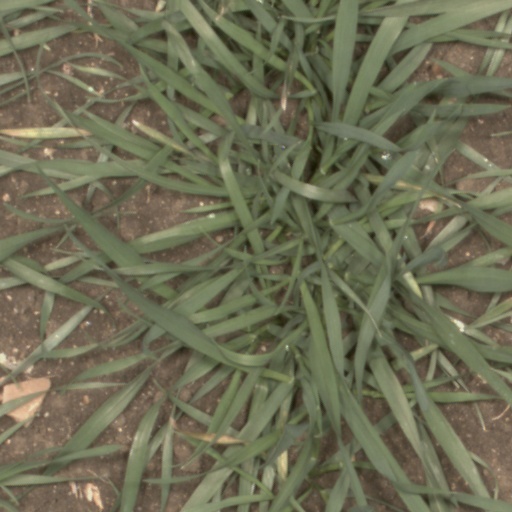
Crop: wheat